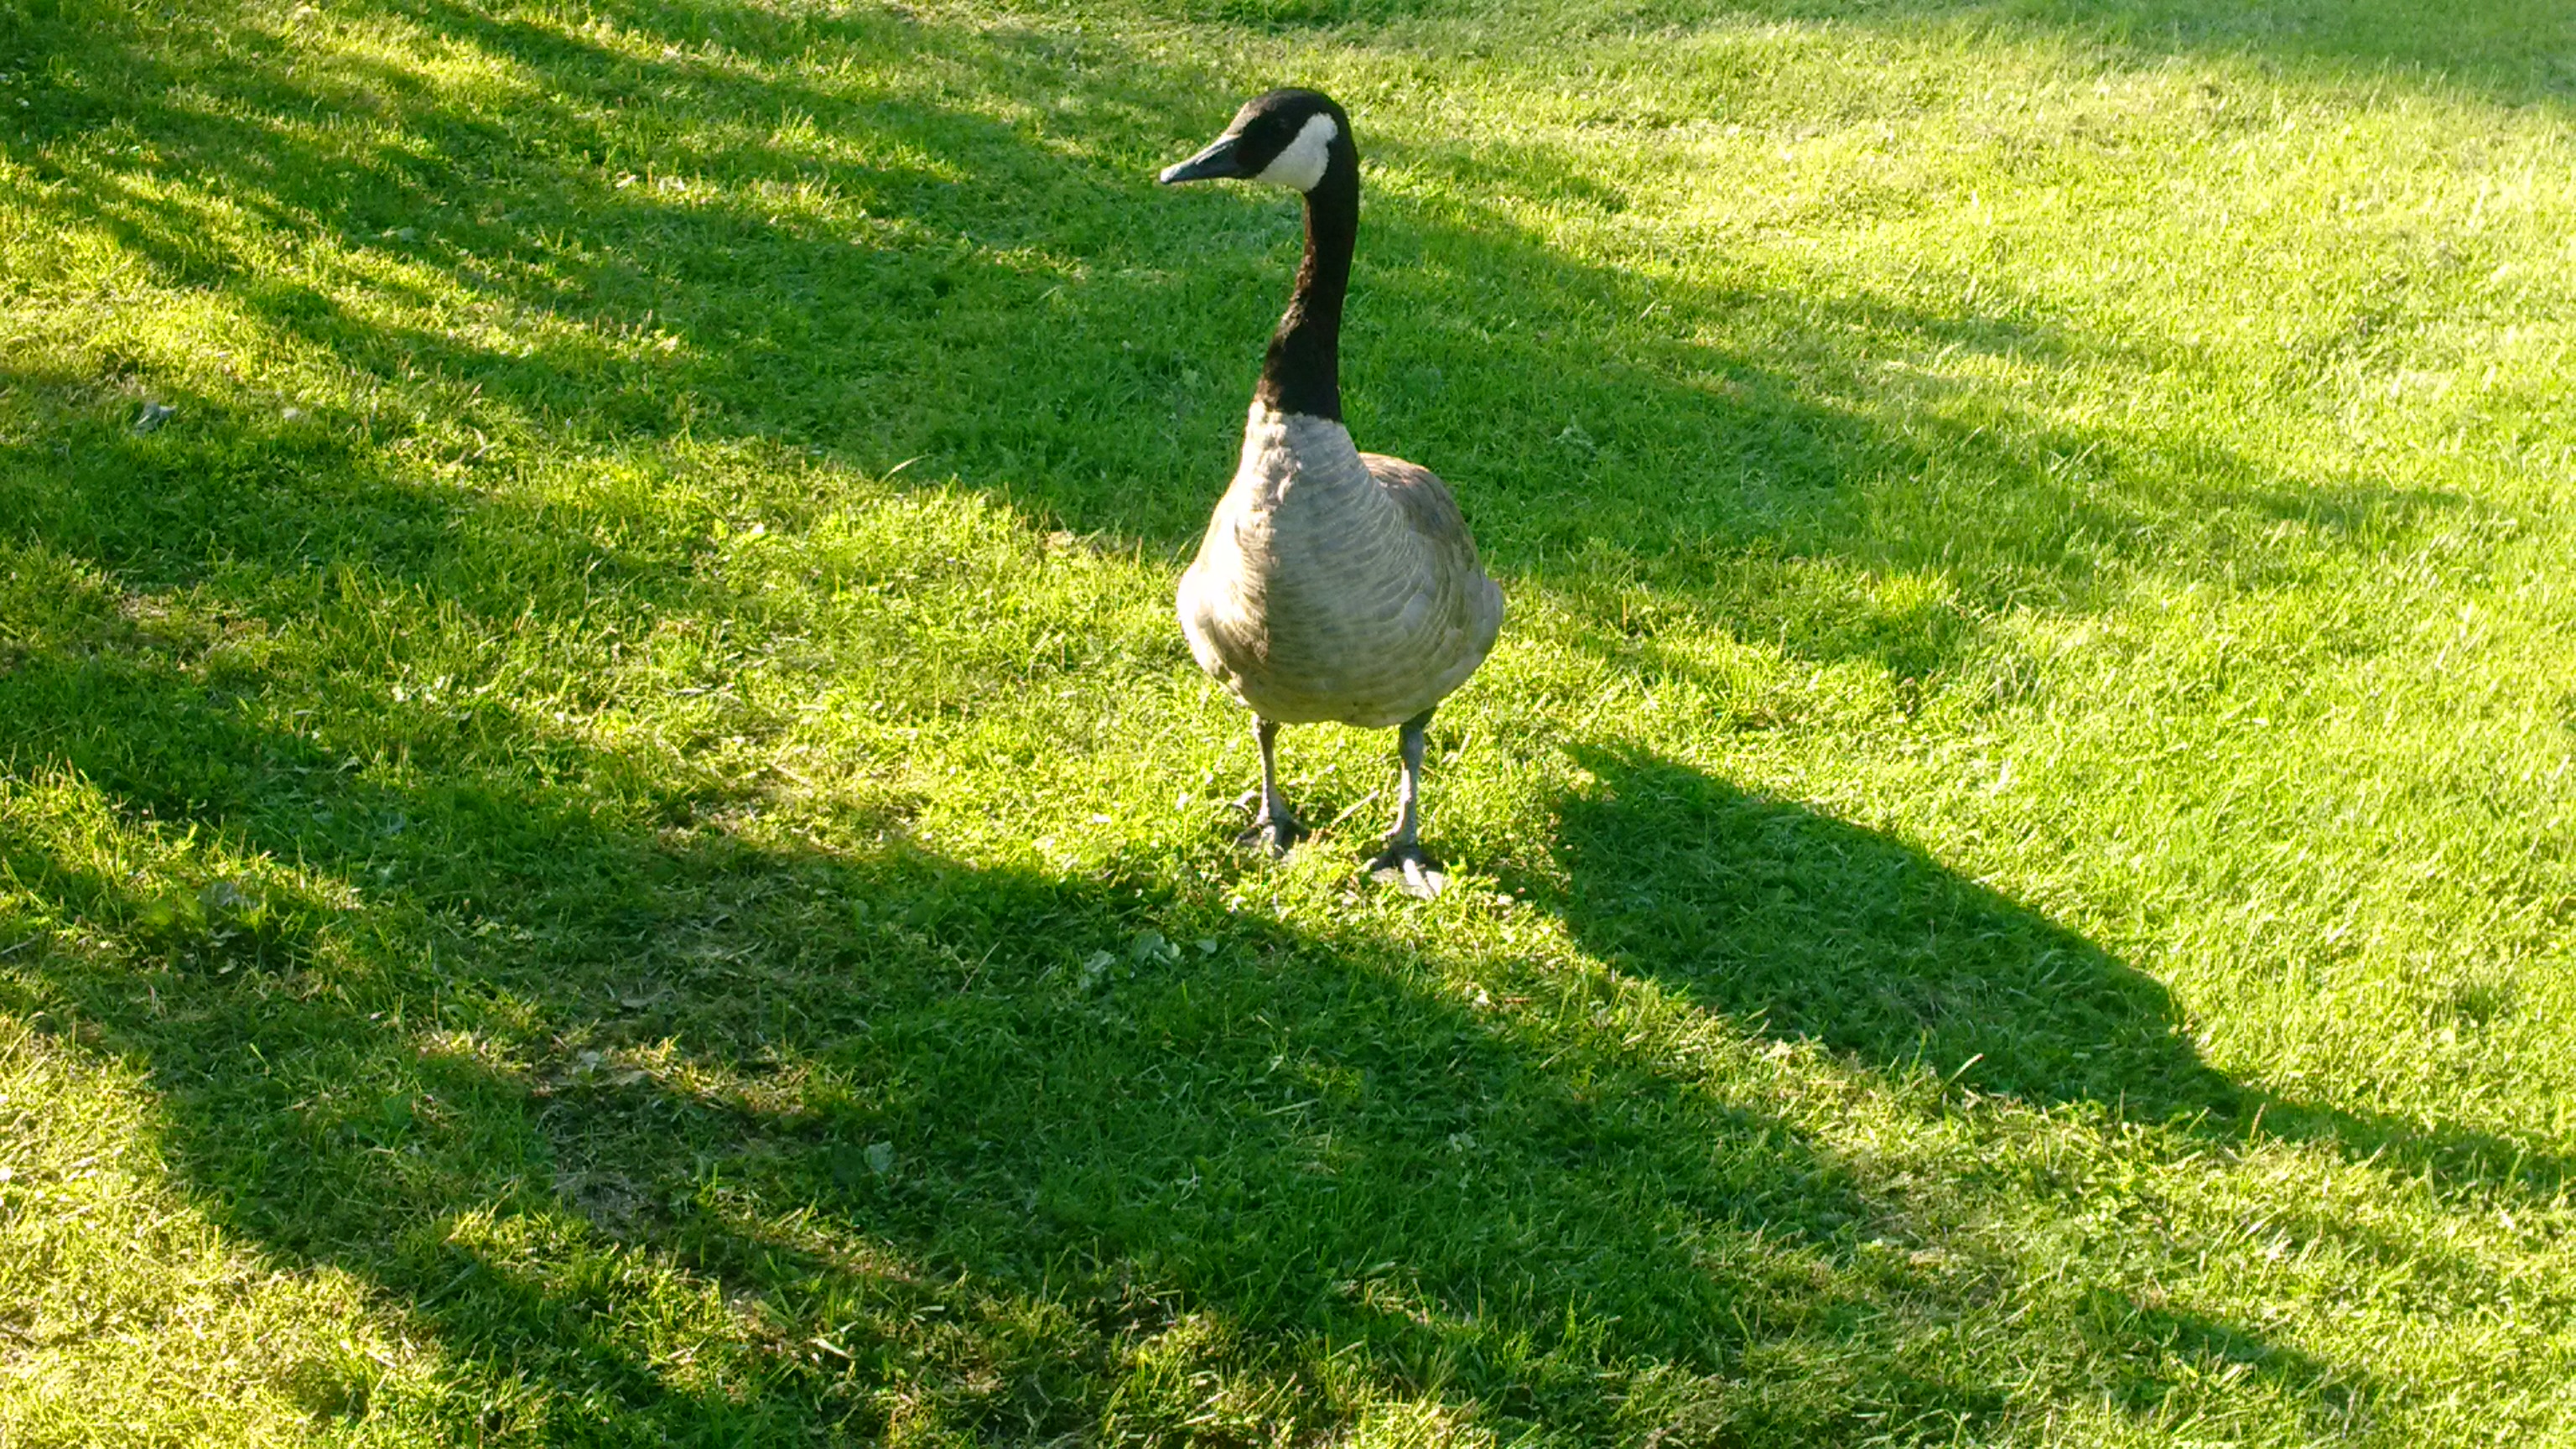
goose, bird, canada goose, grass, lawn, water bird, duck, beak, ducks, geese and swans, grass family, grassland, meadow, waterfowl, pasture, plant, livestock